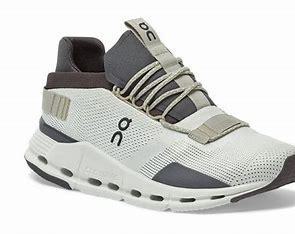
Brand: ON
Model: Cloudnova